Lysius Salomon

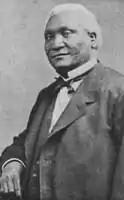

Louis Étienne Félicité Lysius Salomon (June 30, 1815 – October 19, 1888) was the president of Haiti from 1879 to 1888.